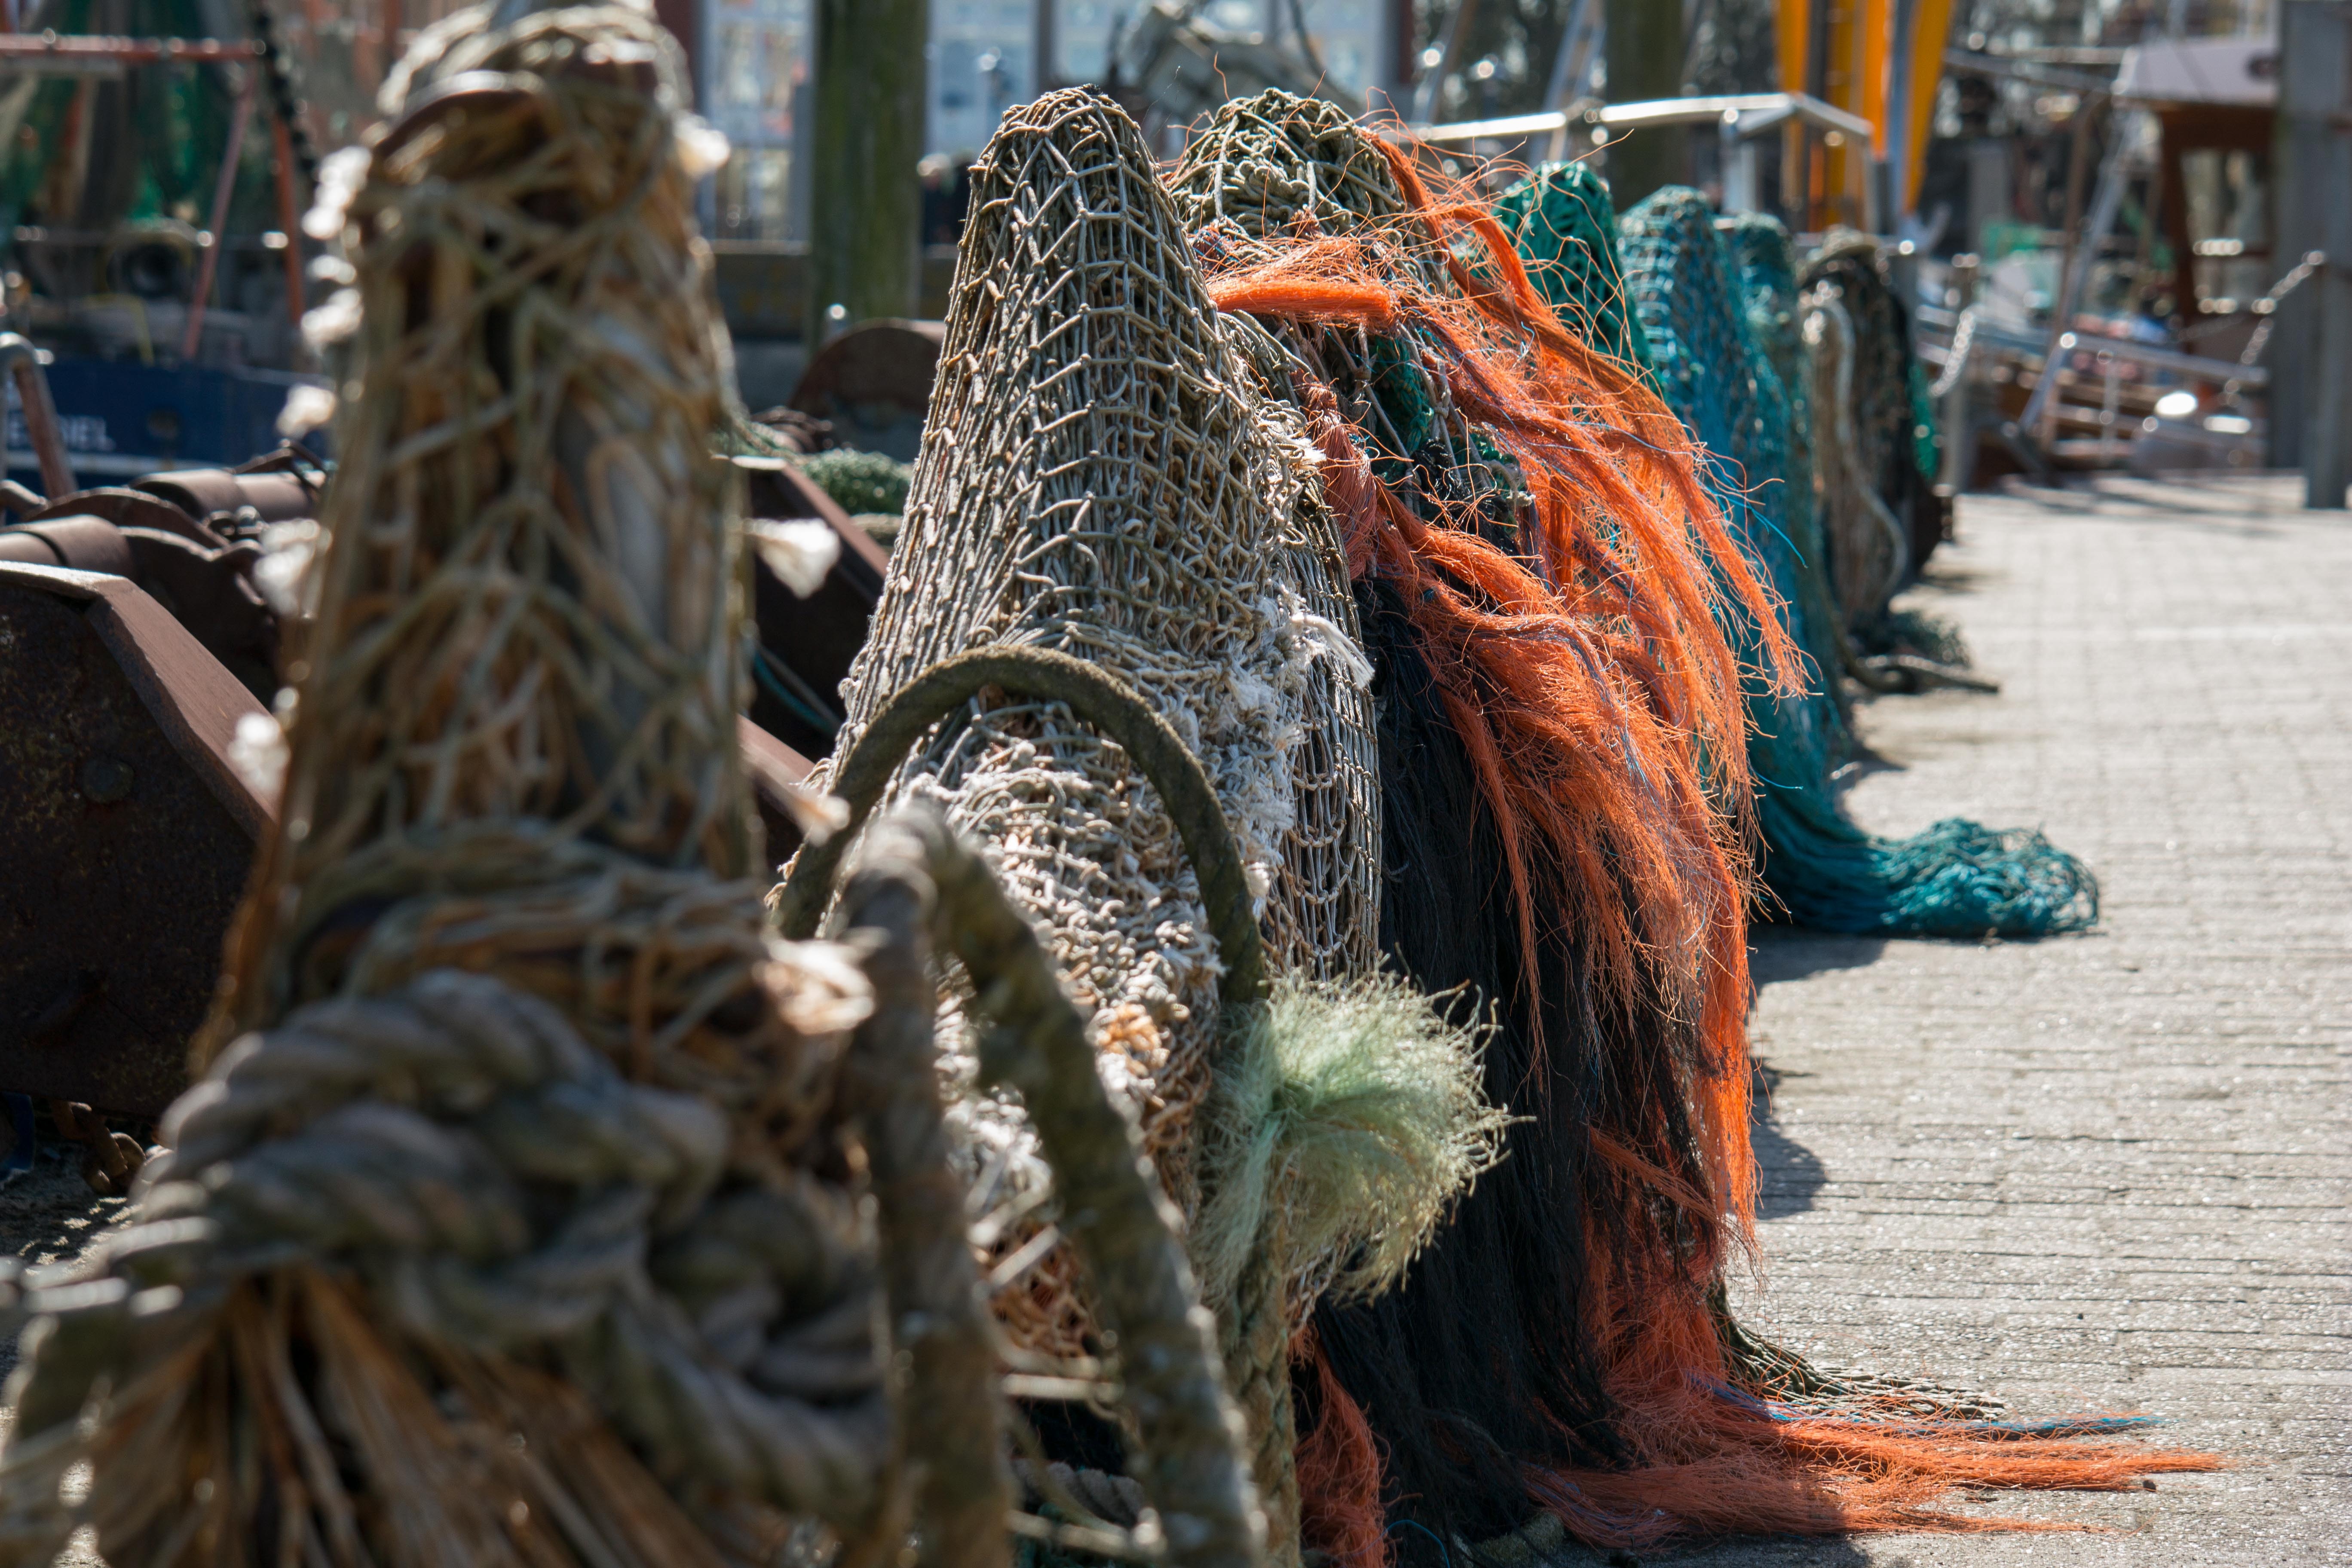
work, wood, flower, statue, fishing, color, port, fish, sculpture, art, temple, carving, networks, fishing nets, dry nets